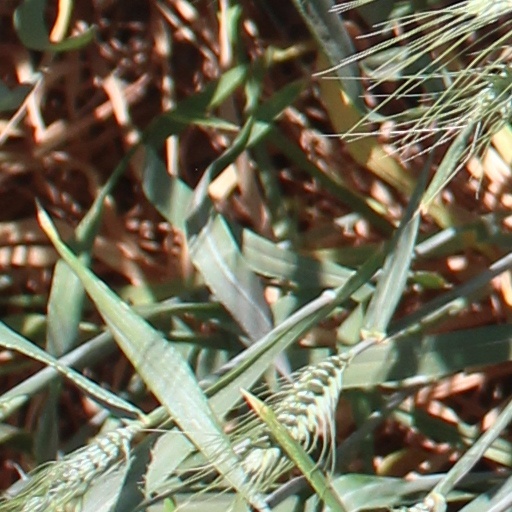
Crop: wheat